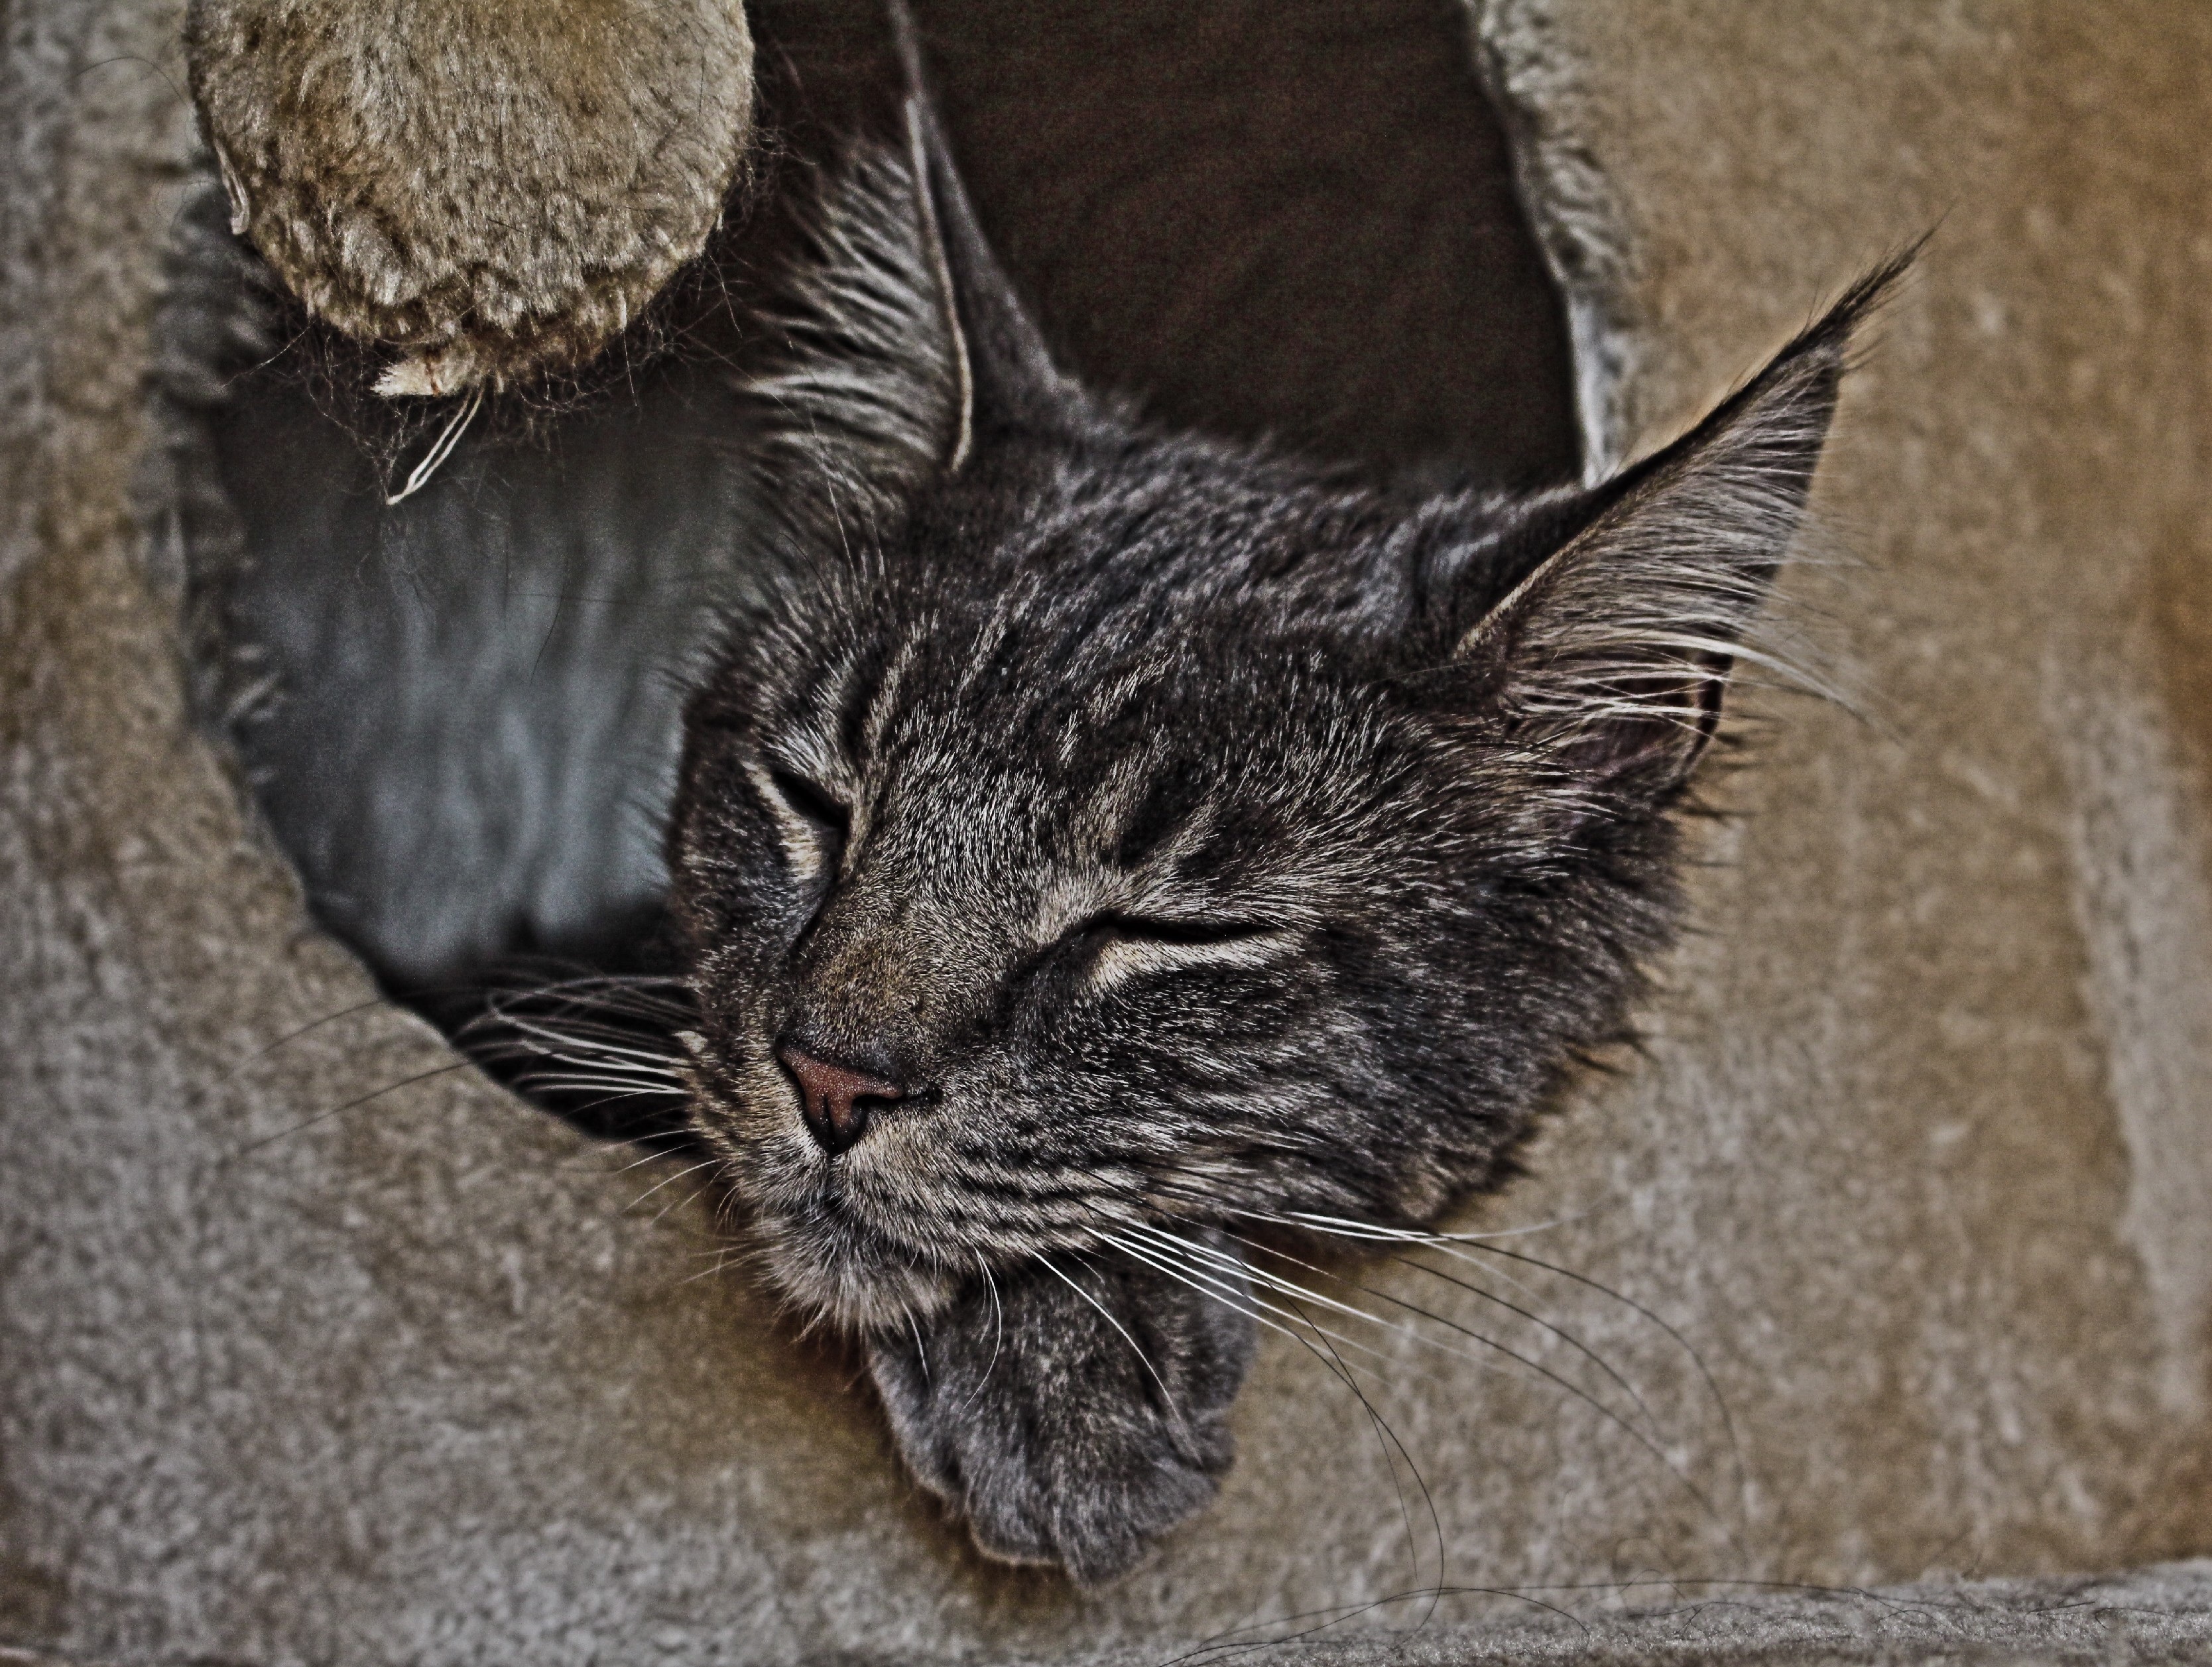
sweet, animal, cute, pet, kitten, cat, mammal, rest, fauna, whiskers, lazy, sleep, relaxation, adidas, head, vertebrate, tired, mieze, domestic cat, young cat, tabby cat, european shorthair, cat tree, wild cat, small to medium sized cats, cat like mammal